Enola Gay

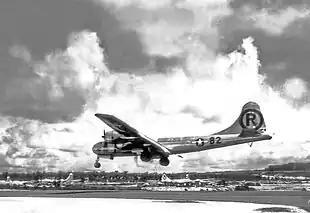
"Enola Gay" landing at its base

"Enola Gay" returned safely to its base on Tinian to great fanfare, touching down at 2:58 pm, after 12 hours 13 minutes. "The Great Artiste" and "Necessary Evil" followed at short intervals. Several hundred people, including journalists and photographers, had gathered to watch the planes return. Tibbets was the first to disembark and was presented with the Distinguished Service Cross on the spot.